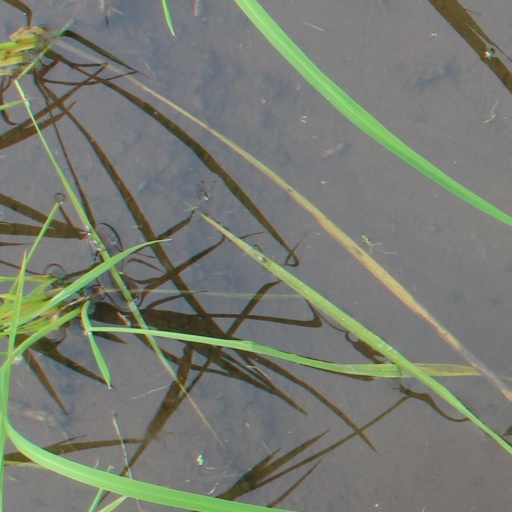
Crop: rice